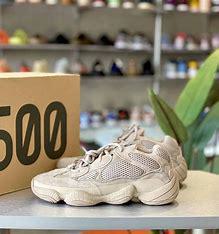
Brand: Adidas
Model: Yeezy 500